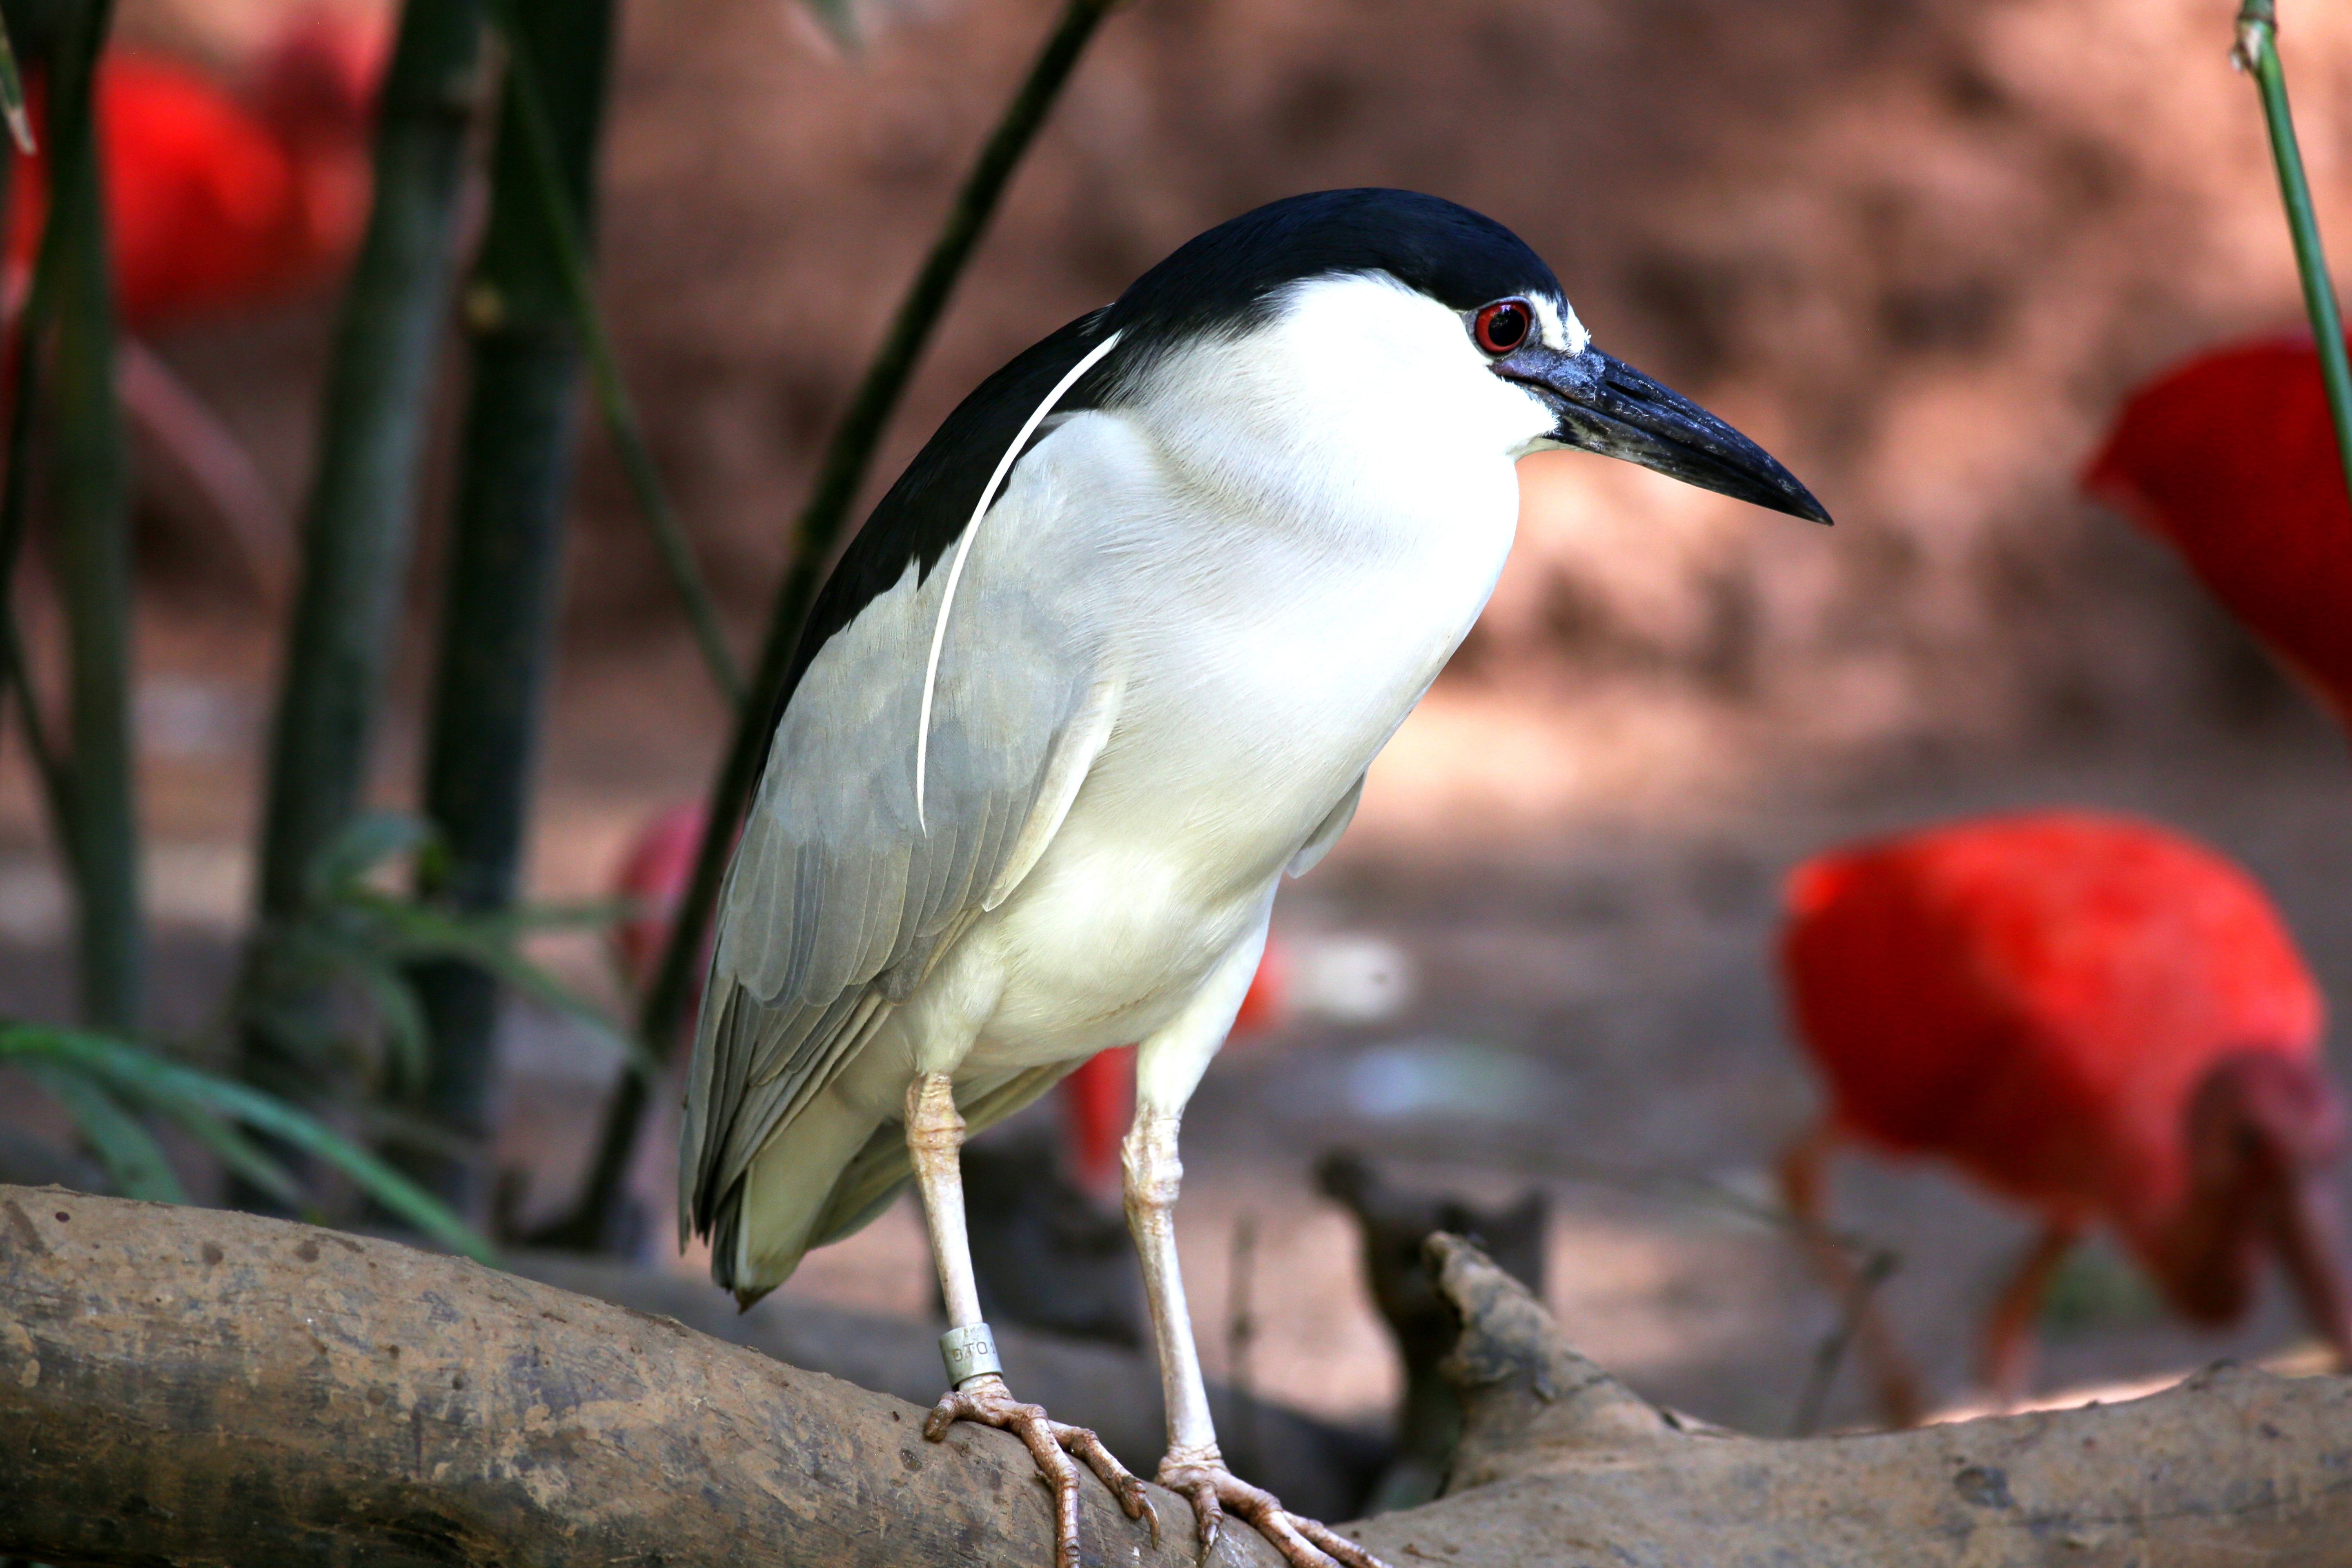
nature, bird, wildlife, beak, tropical, fauna, tropical bird, vertebrate, fish eater, striated heron, fish eating bird, perching bird